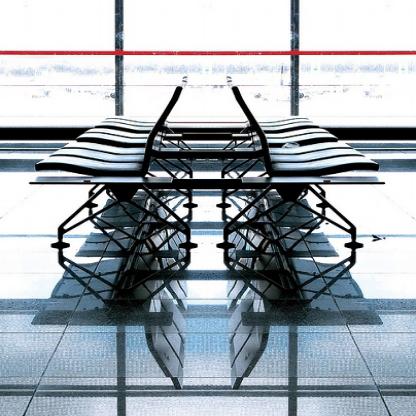
Scene: Indoor